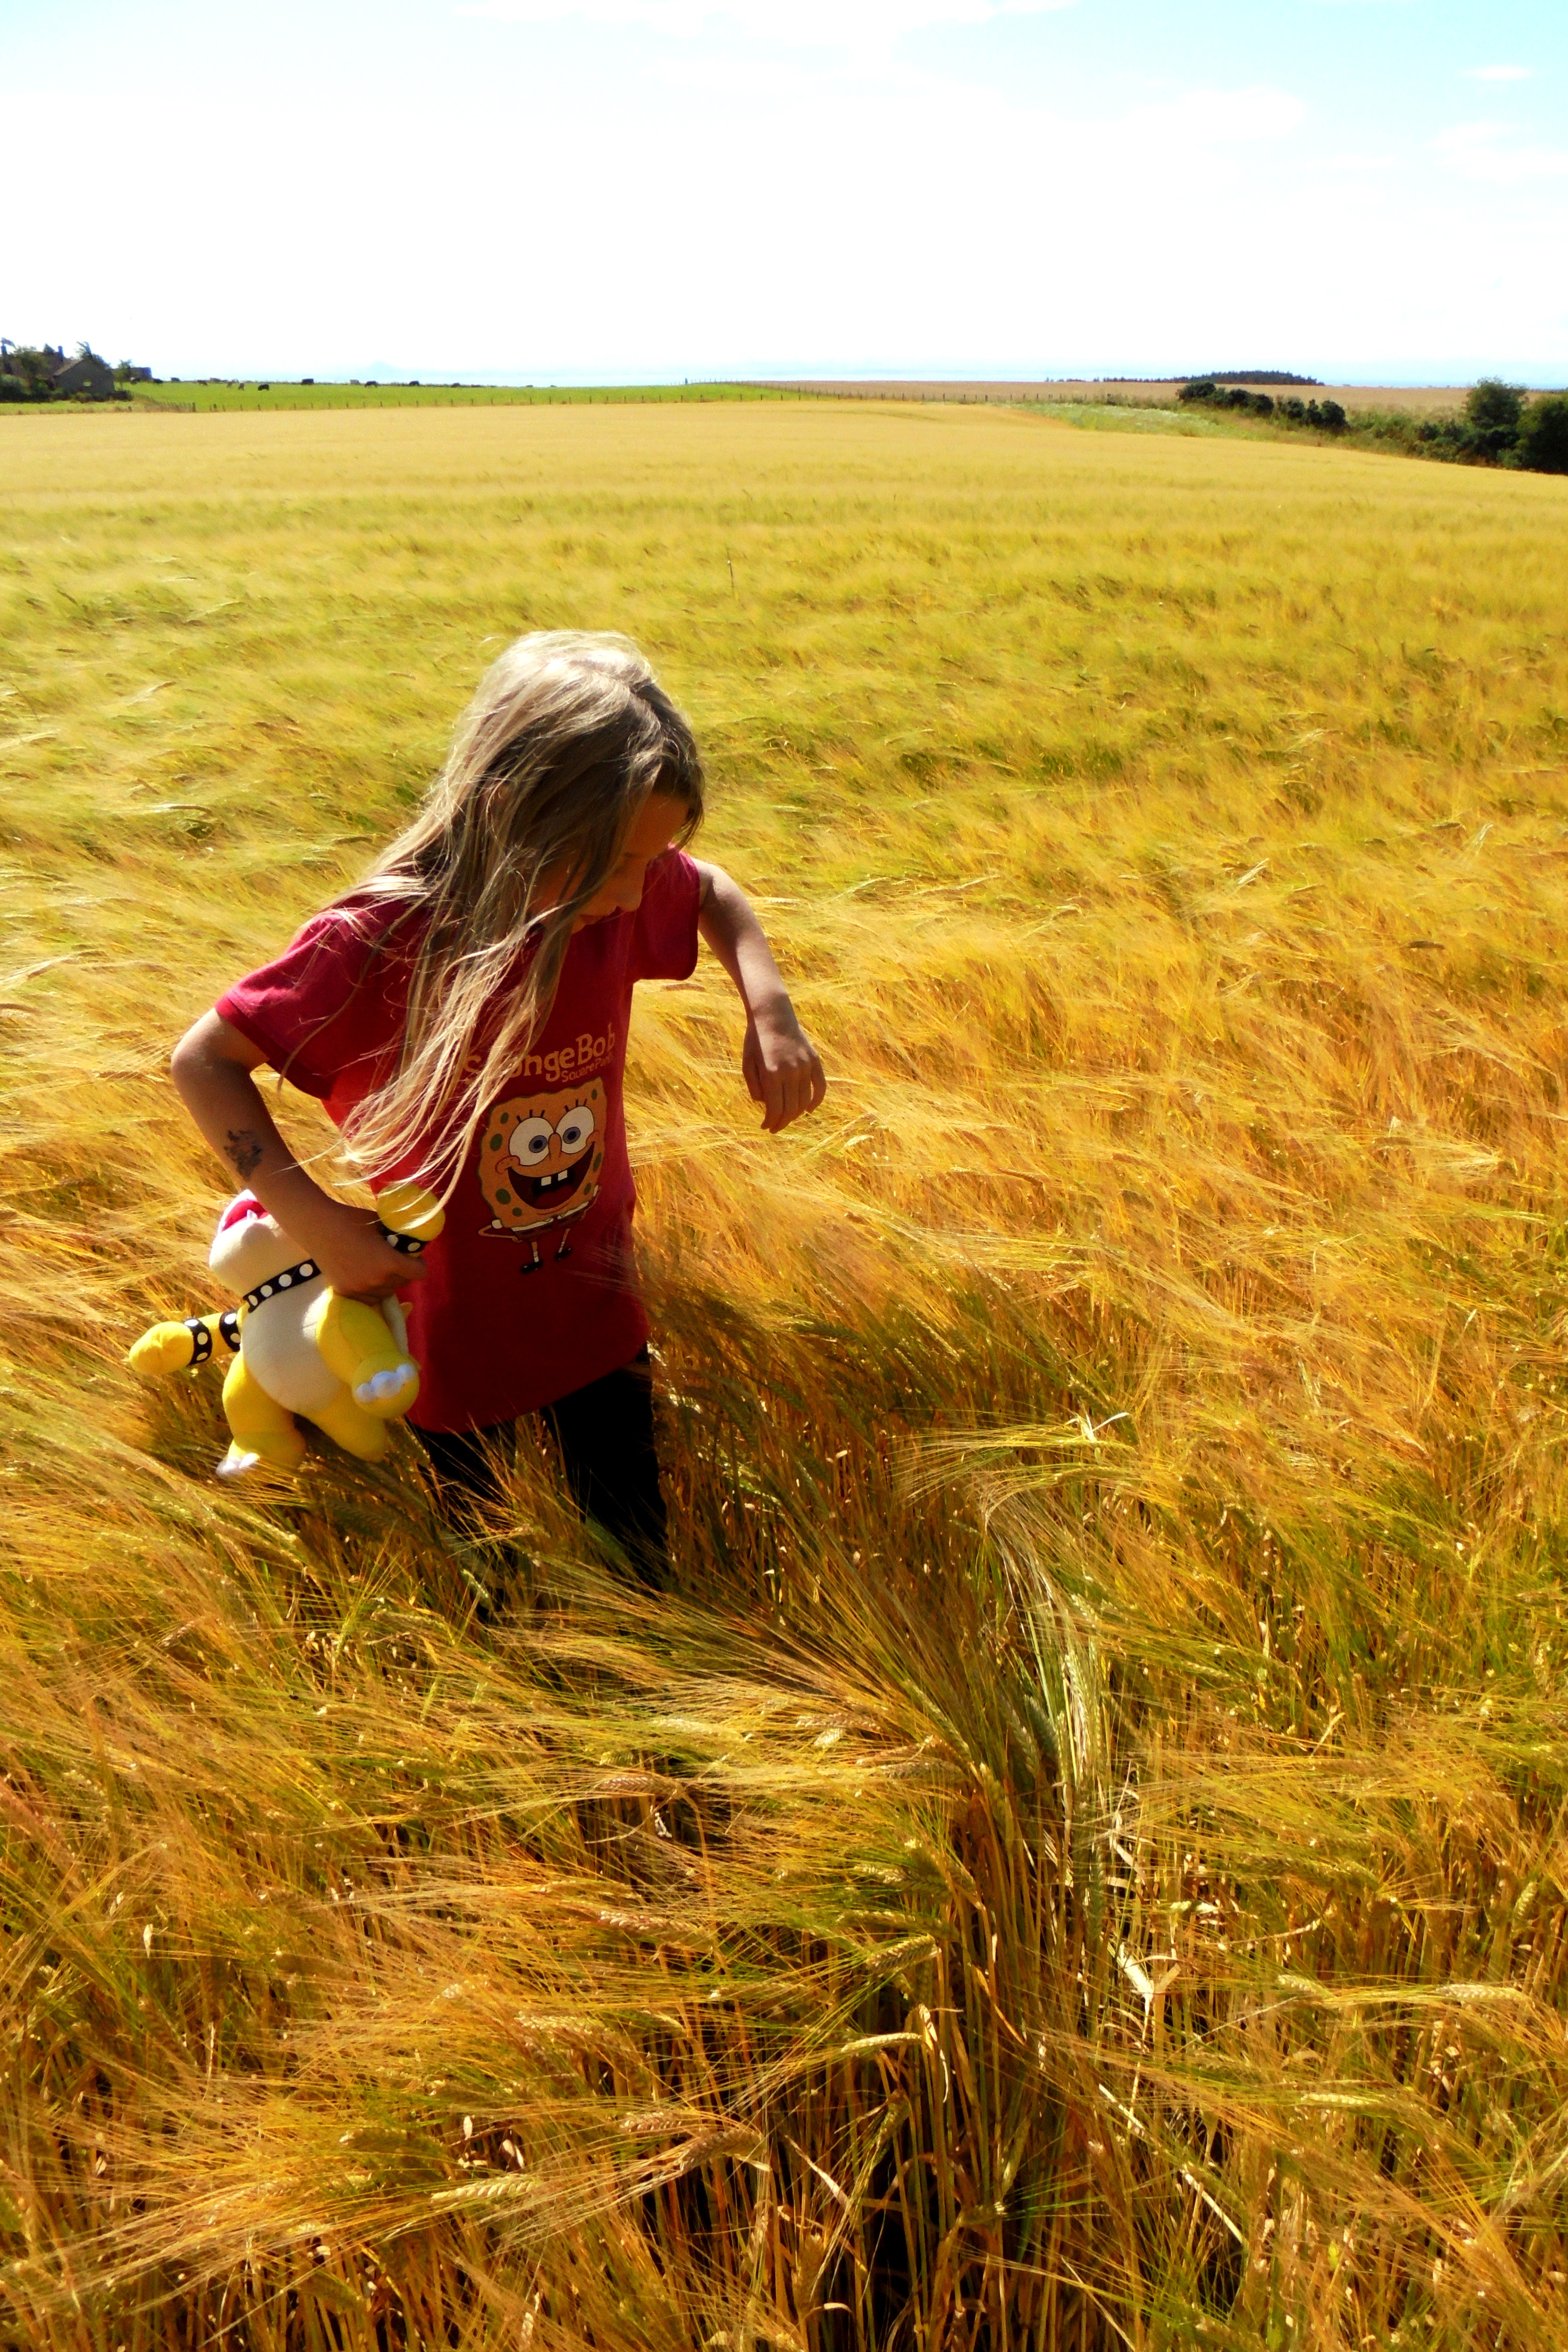
grass, plant, girl, field, meadow, wheat, prairie, flower, summer, food, golden, crop, child, yellow, agriculture, plain, grassland, habitat, steppe, rural area, natural environment, grass family